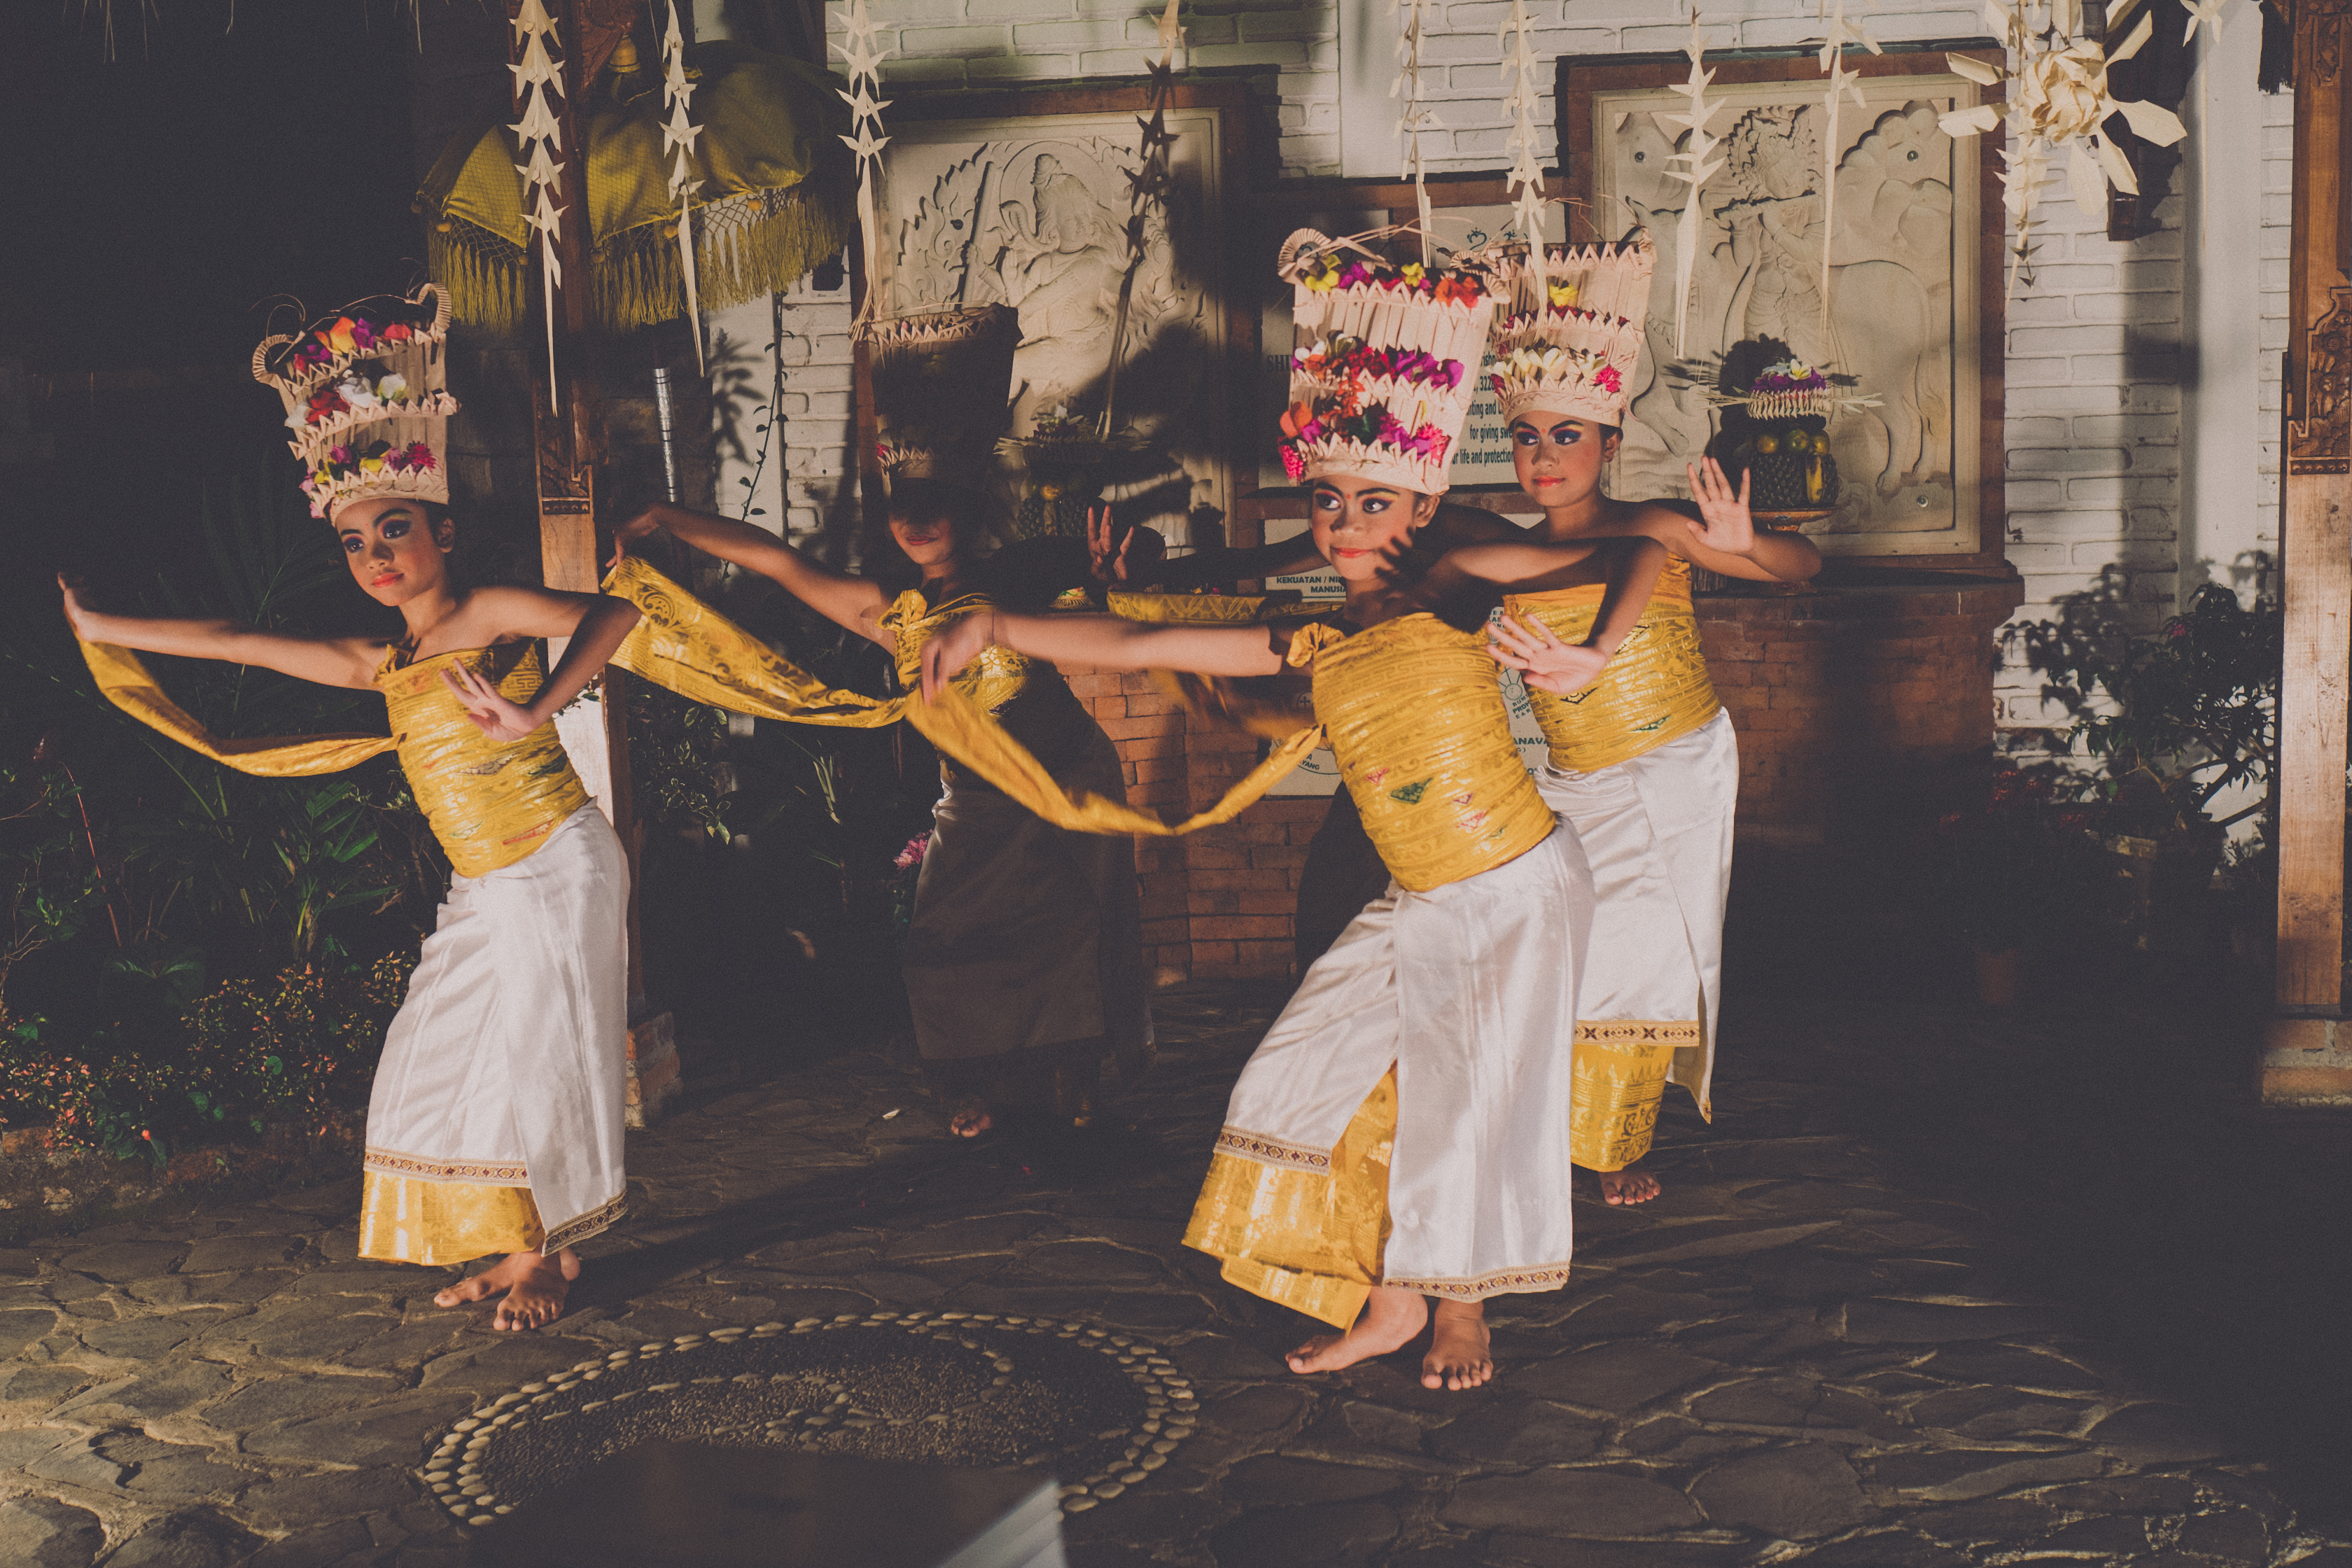
people, dance, portrait, tropical, asia, tourism, performance art, performing, art, girls, temple, holidays, dancing, heritage, tradition, leica, summilux, kulturerbe, q, bali, tanz, intangible, immaterielles